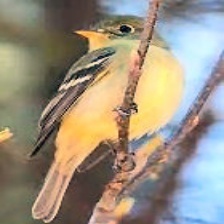
Species: CINNAMON FLYCATCHER
Scientific name: PYRRHOMYIAS CINNAMOMEUS